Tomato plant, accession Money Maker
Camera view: vertical (180 deg); turntable rotation: 90 degrees
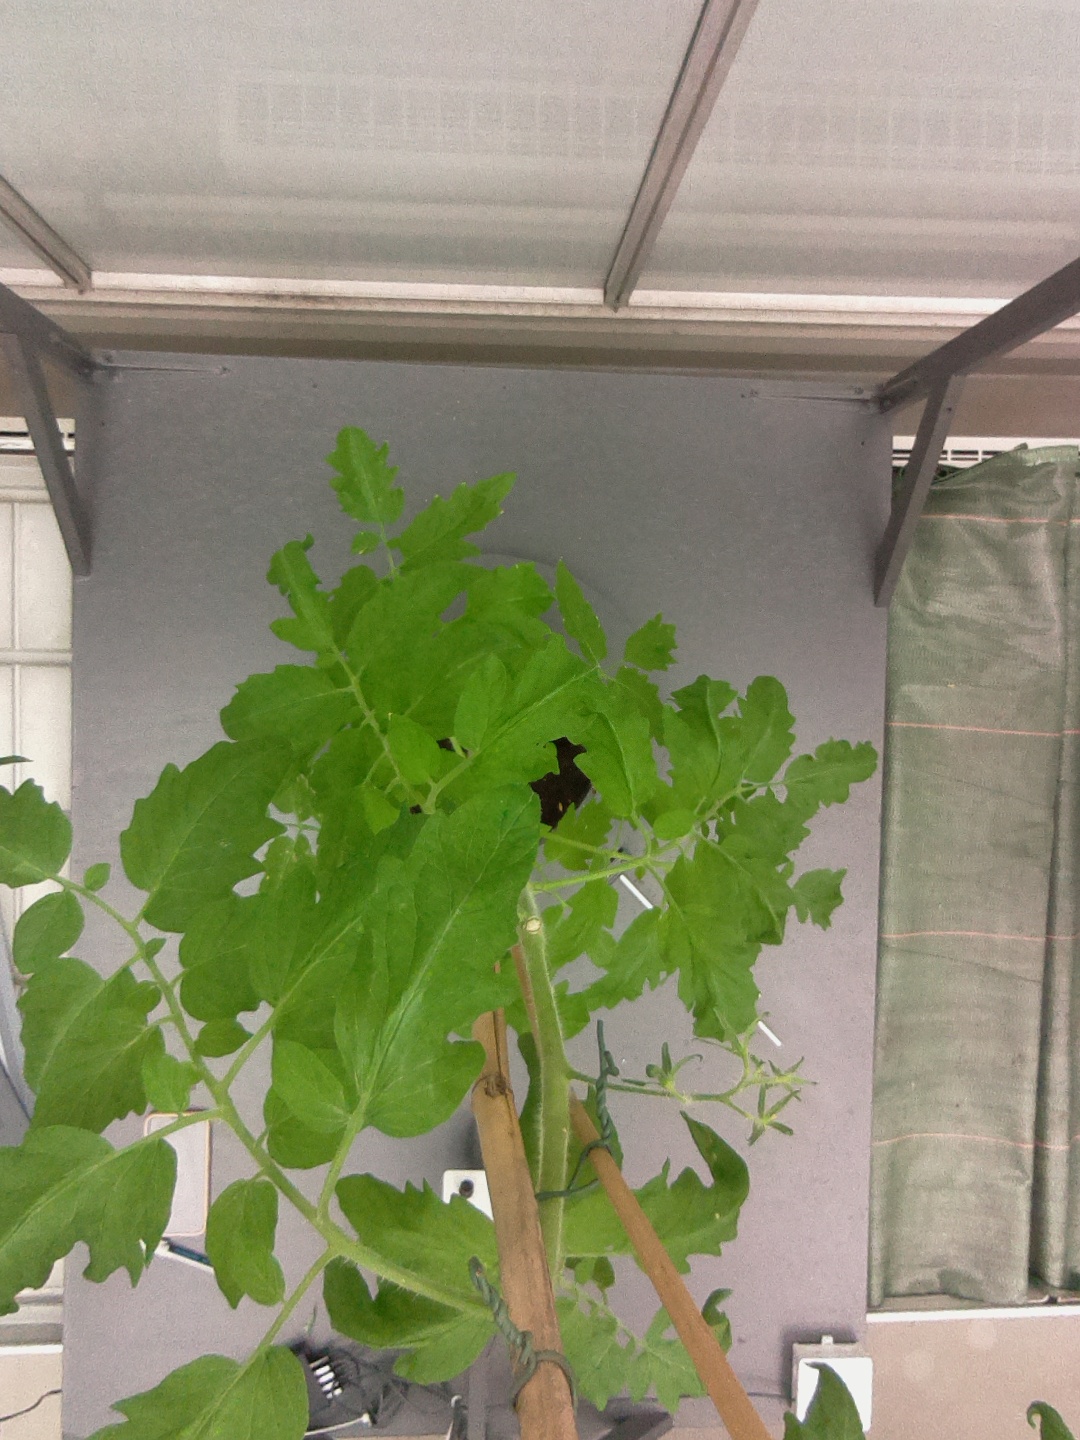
BBCH growth stage 63: 30%-40% of flowers open